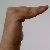
The image shows a hand gesture representing a space in Indian Sign Language.